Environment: real
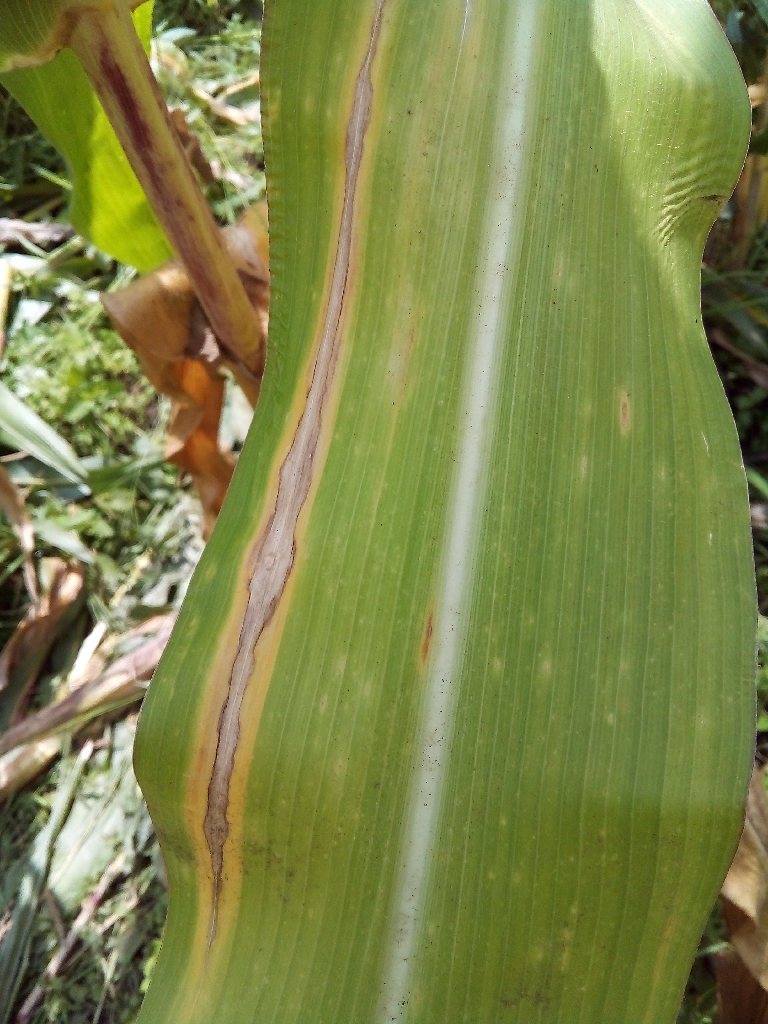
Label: northern_corn_leaf_blight